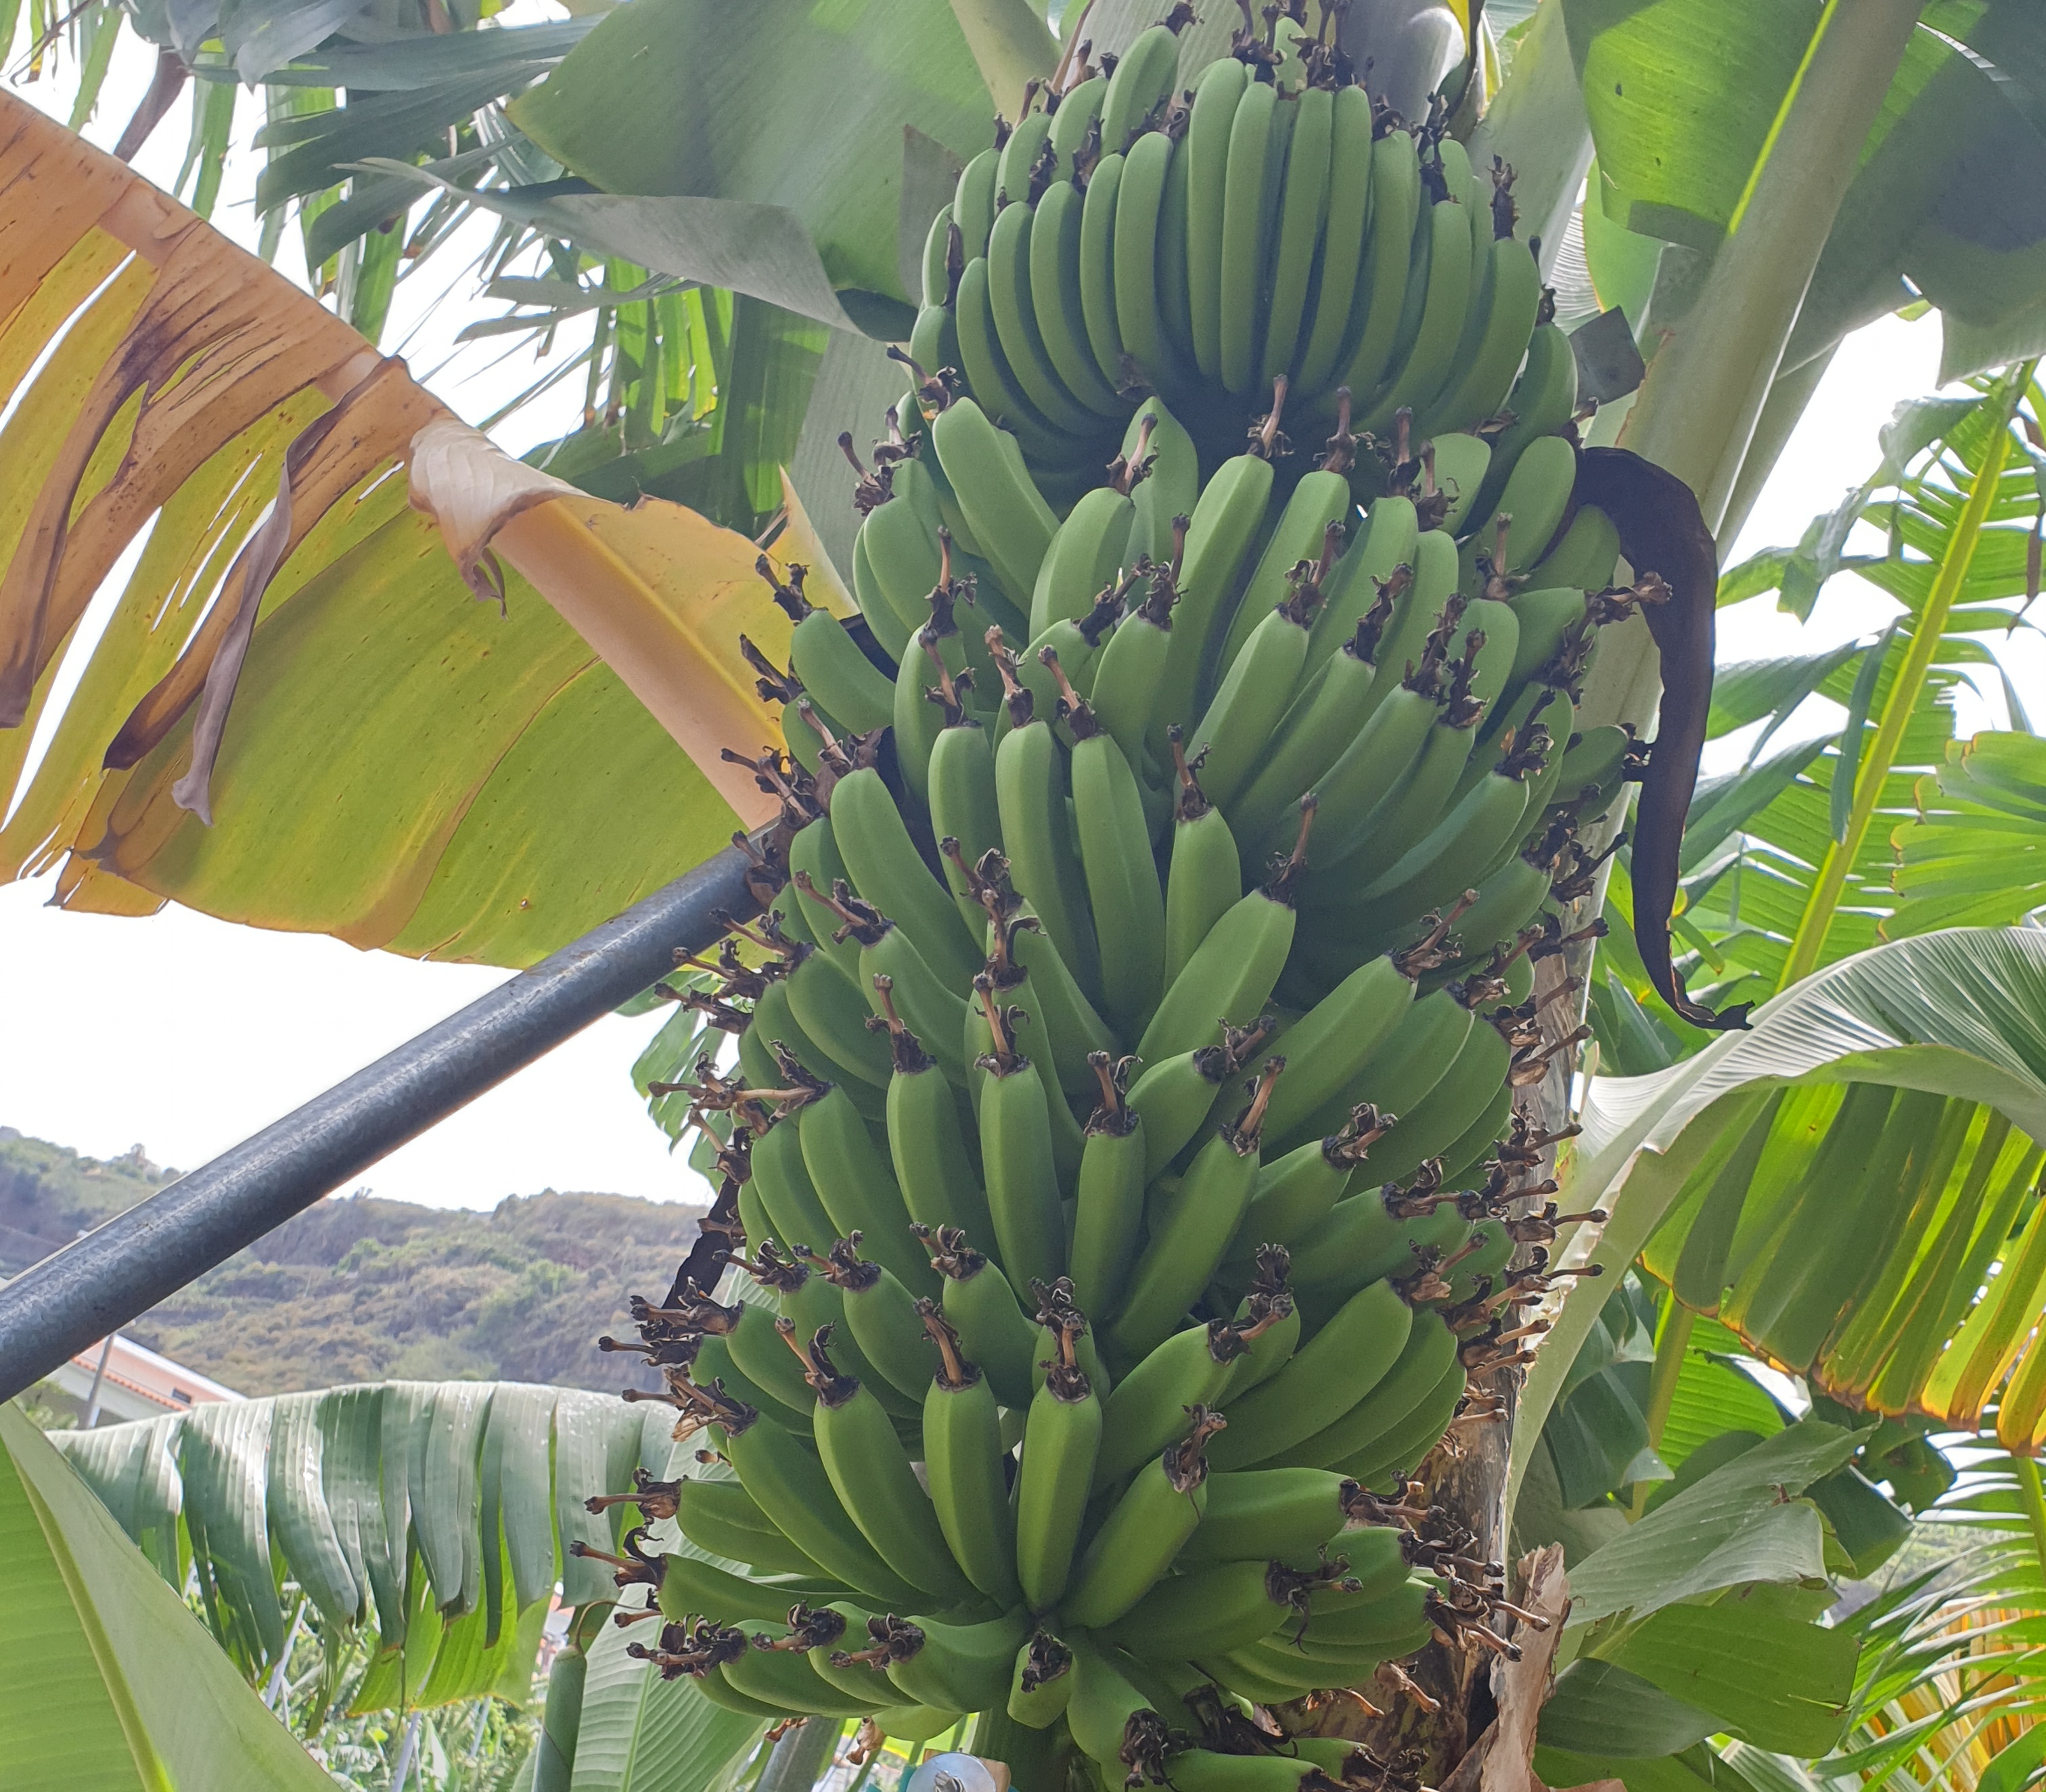
Label: Keep